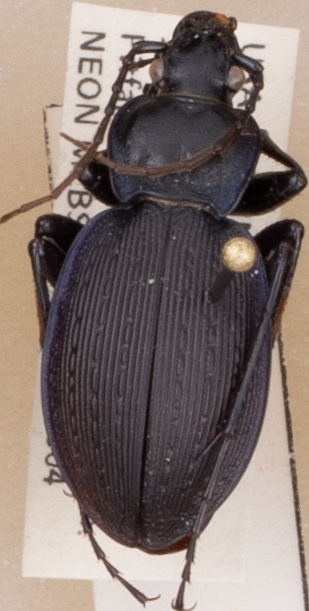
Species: Carabus goryi
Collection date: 2021-05-04
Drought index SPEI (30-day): -0.612
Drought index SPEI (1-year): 1.25
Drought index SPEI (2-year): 1.45